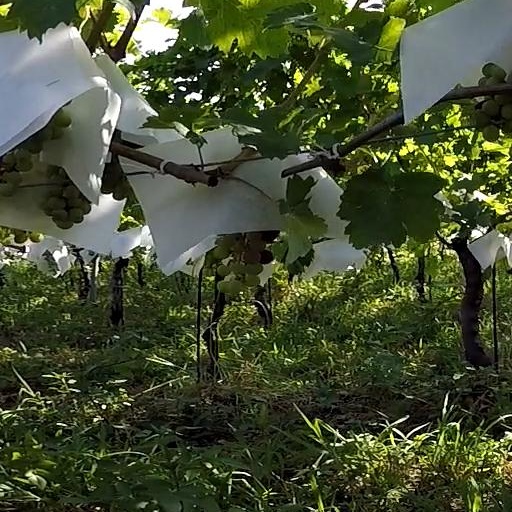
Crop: grape